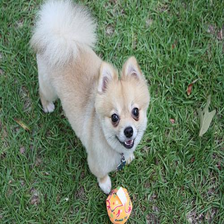
Species: dog
Breed: pomeranian